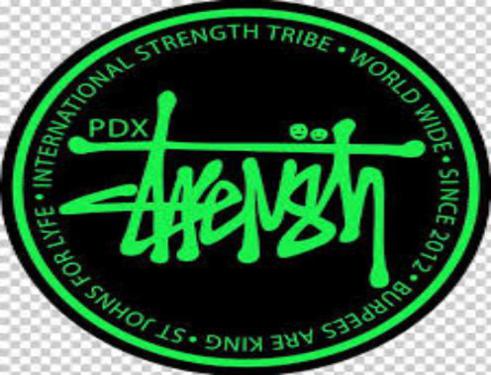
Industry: Clothes